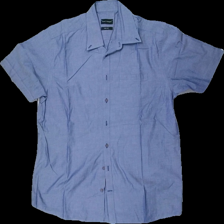
View: front
Type: Shirt
Category: Men
Brand: Not in the list
Brand text on label: Bruun & stengade
Colors: Blue
Material: 100% bomull
Pattern: Other
Cut: Regular
Season: All
Price range: <50
Recommended usage: Reuse
Description: skjorta med bruna knappar